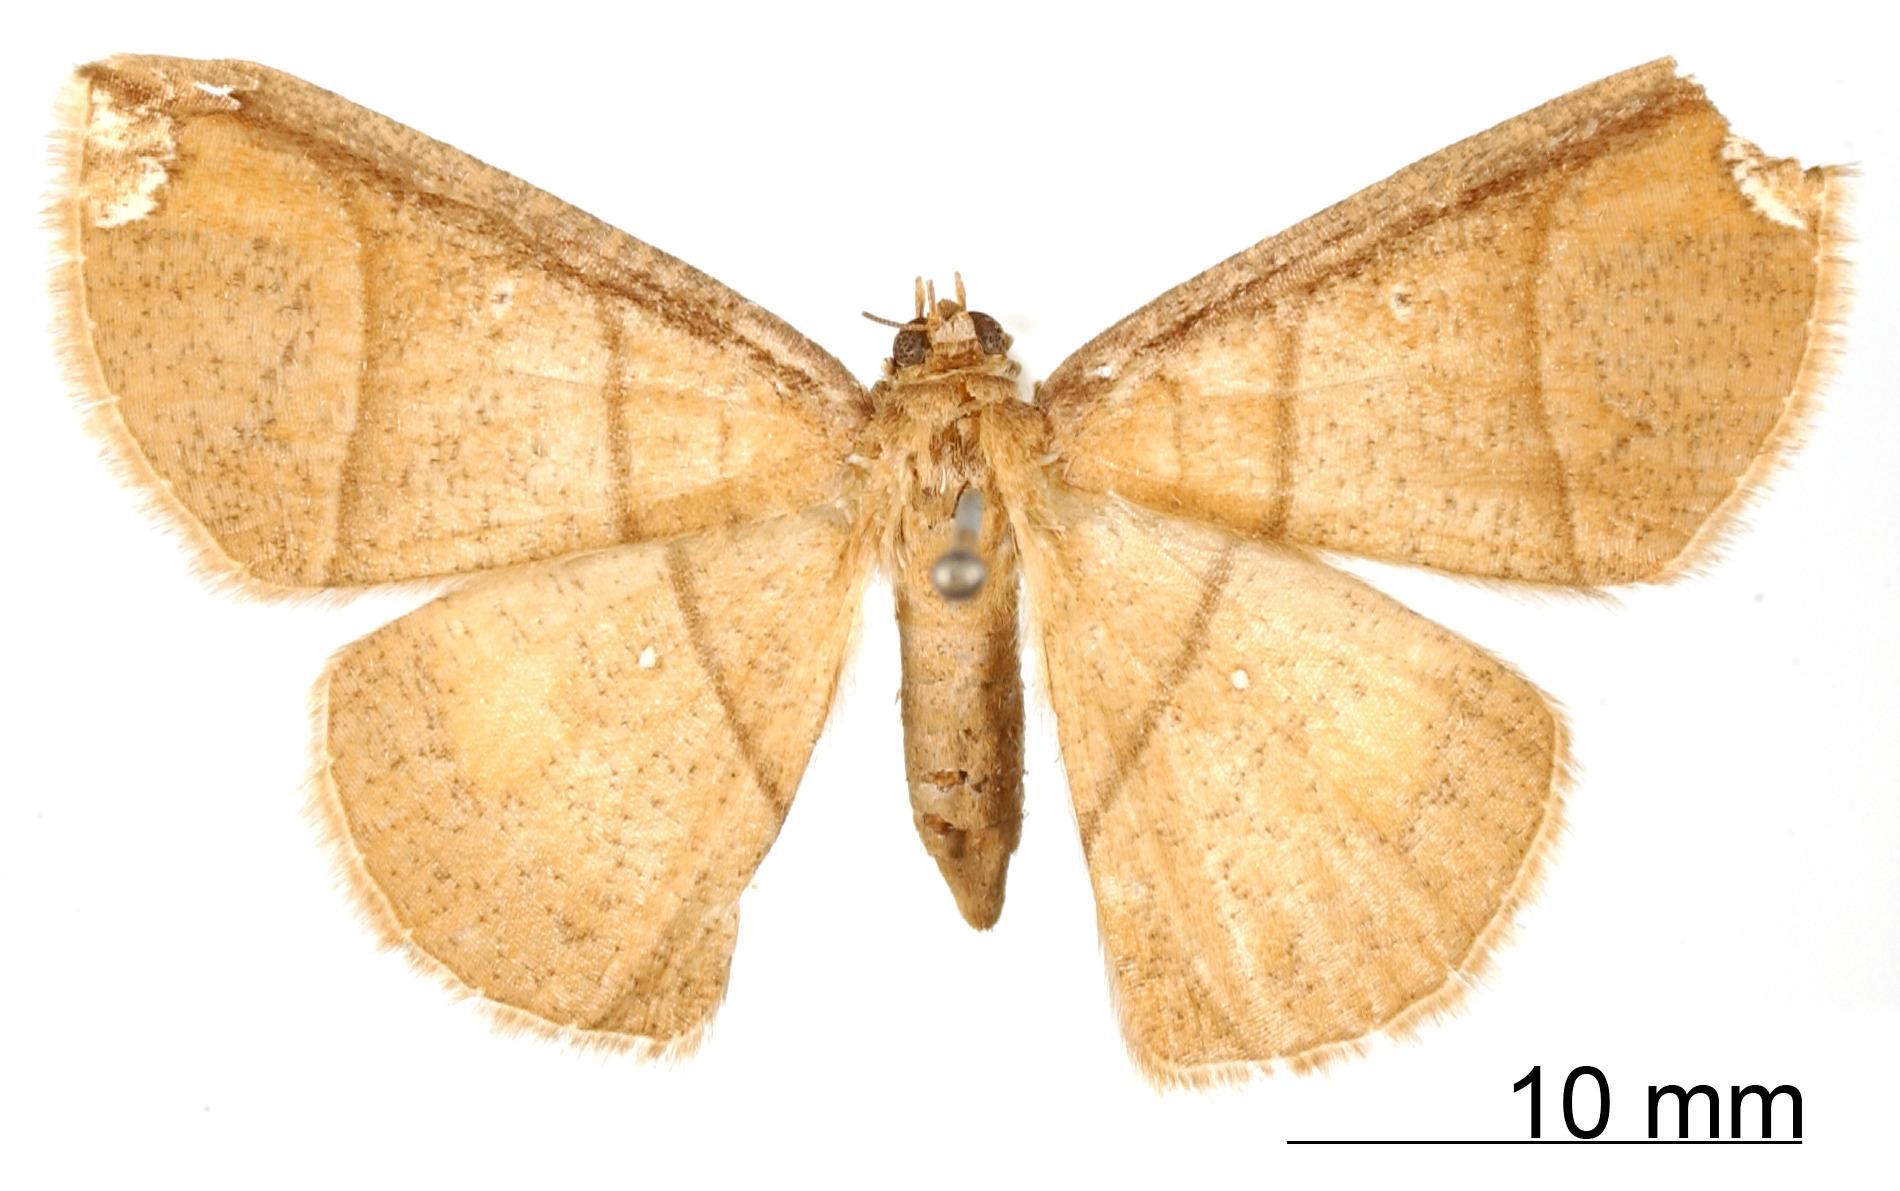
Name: Ira subapicalis
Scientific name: Ira subapicalis Dognin, 1900
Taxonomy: Animalia, Arthropoda, Insecta, Lepidoptera, Geometridae, Ennominae
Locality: El Monje pres Loja, Ecuador, Ecuador